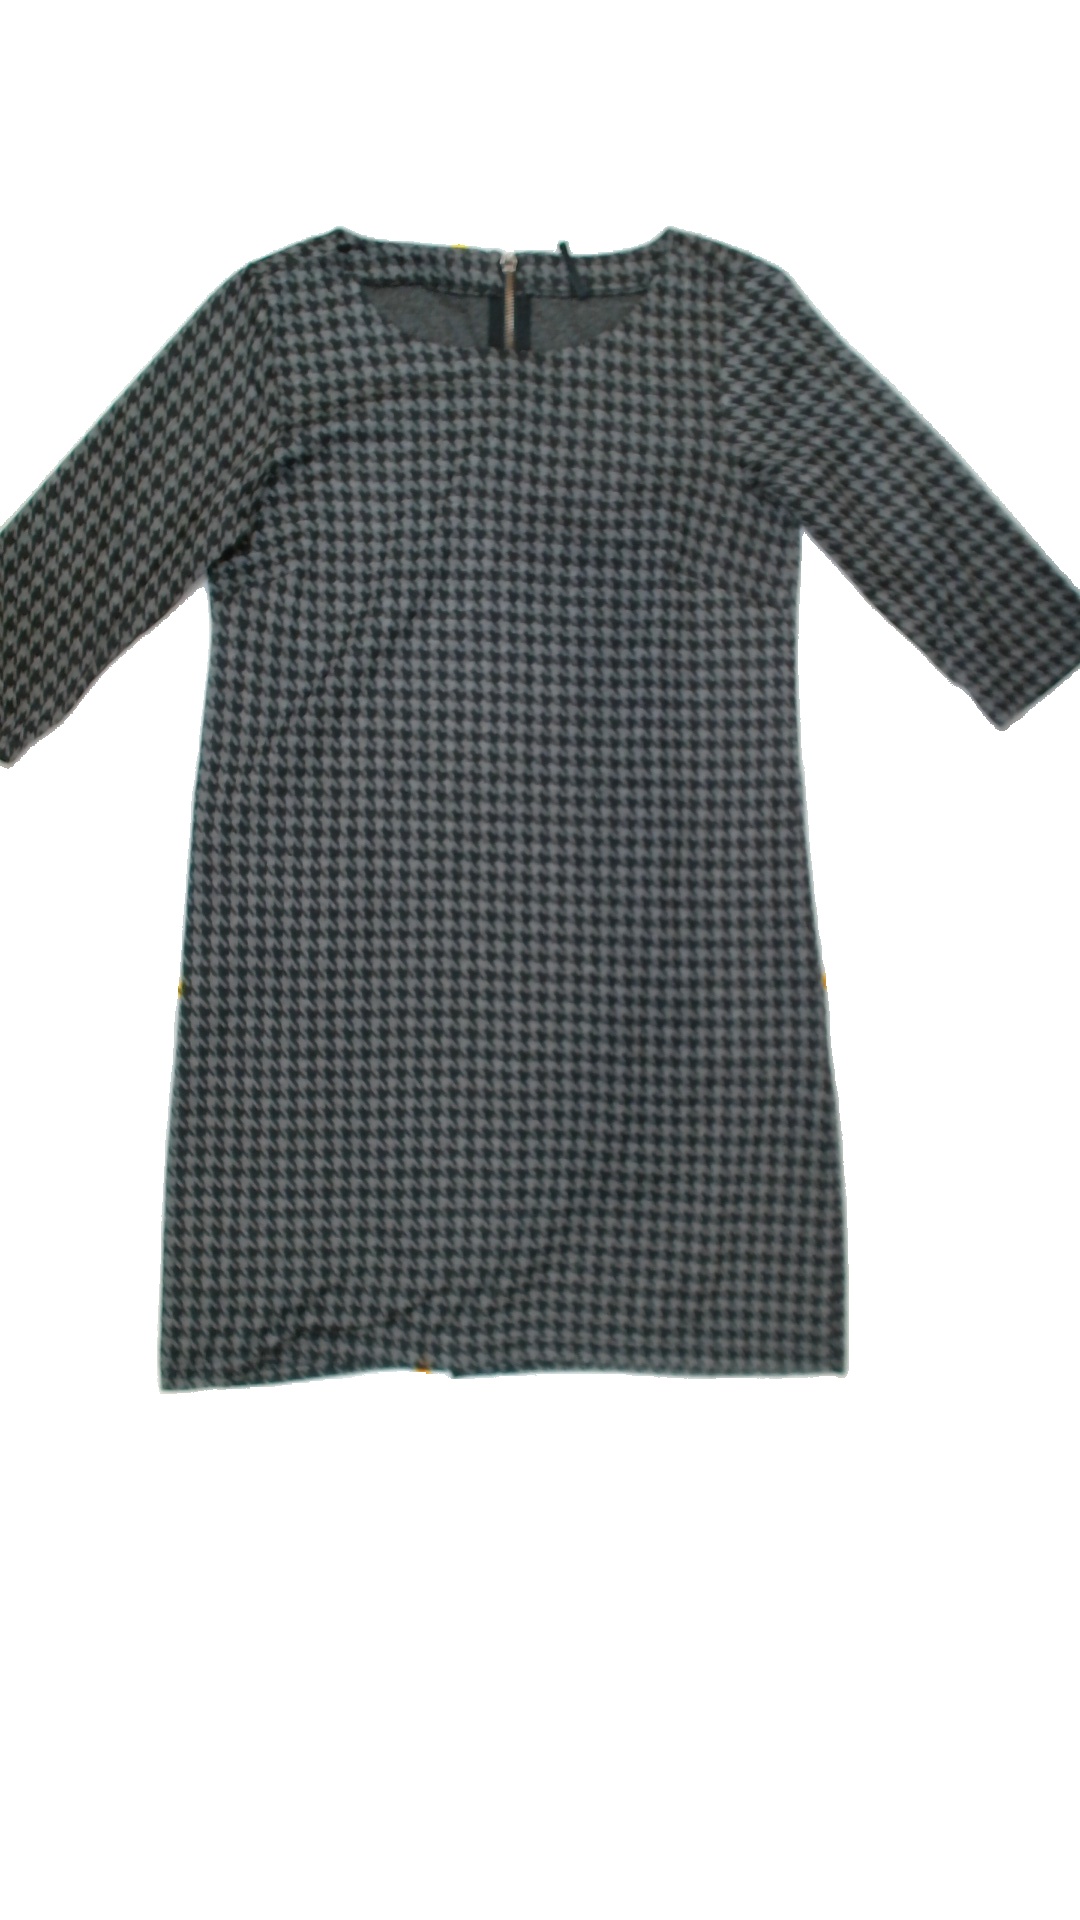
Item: Dress (Ladies)
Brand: Free Quent
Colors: Black, Green
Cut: Tight
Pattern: Checkered print
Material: Unknown
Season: All
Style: No trend
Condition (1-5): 3
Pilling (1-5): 3
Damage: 0
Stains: No
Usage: Export
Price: <50